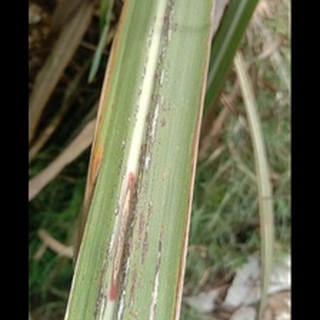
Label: sugarcane_rust